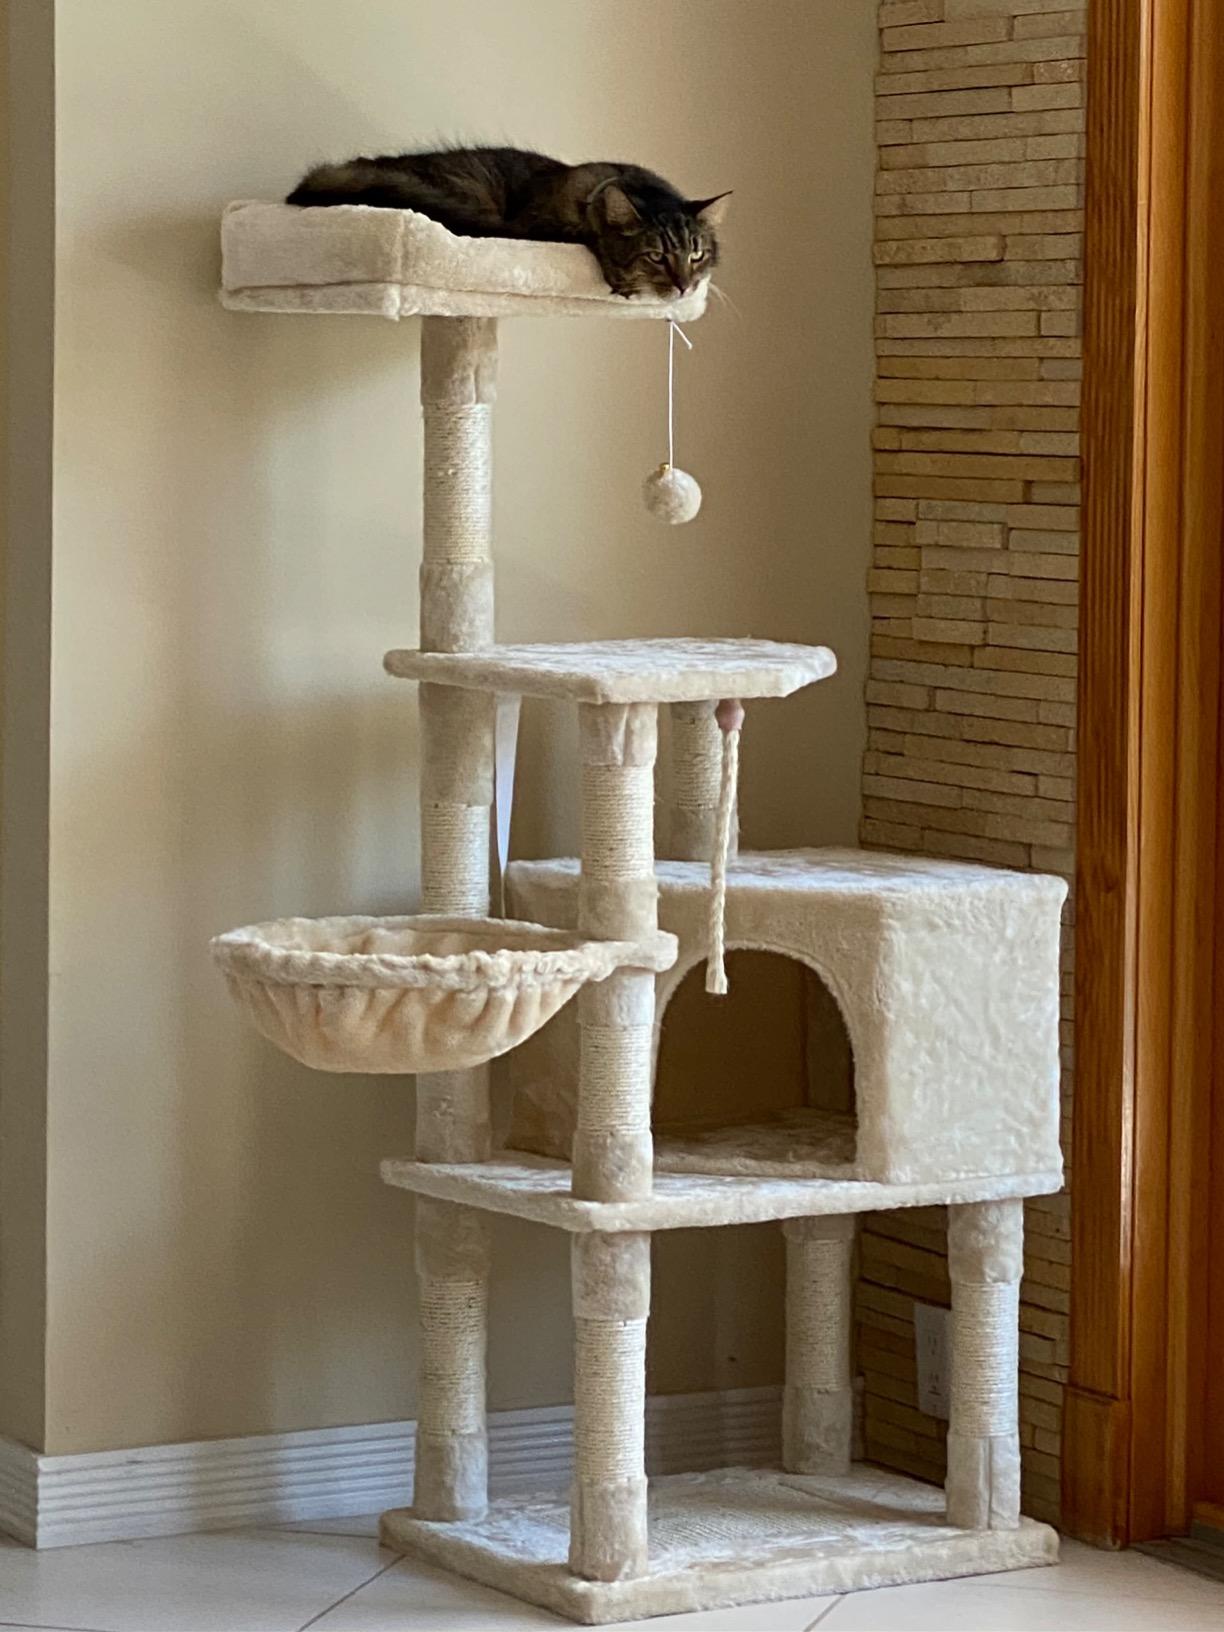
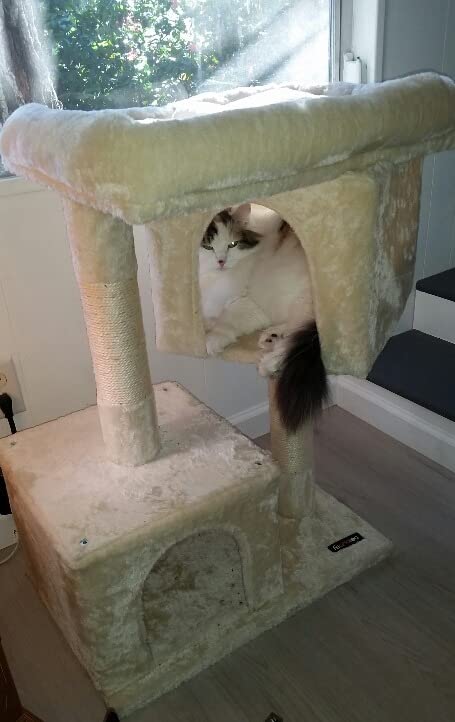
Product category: items_cat tree
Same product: no